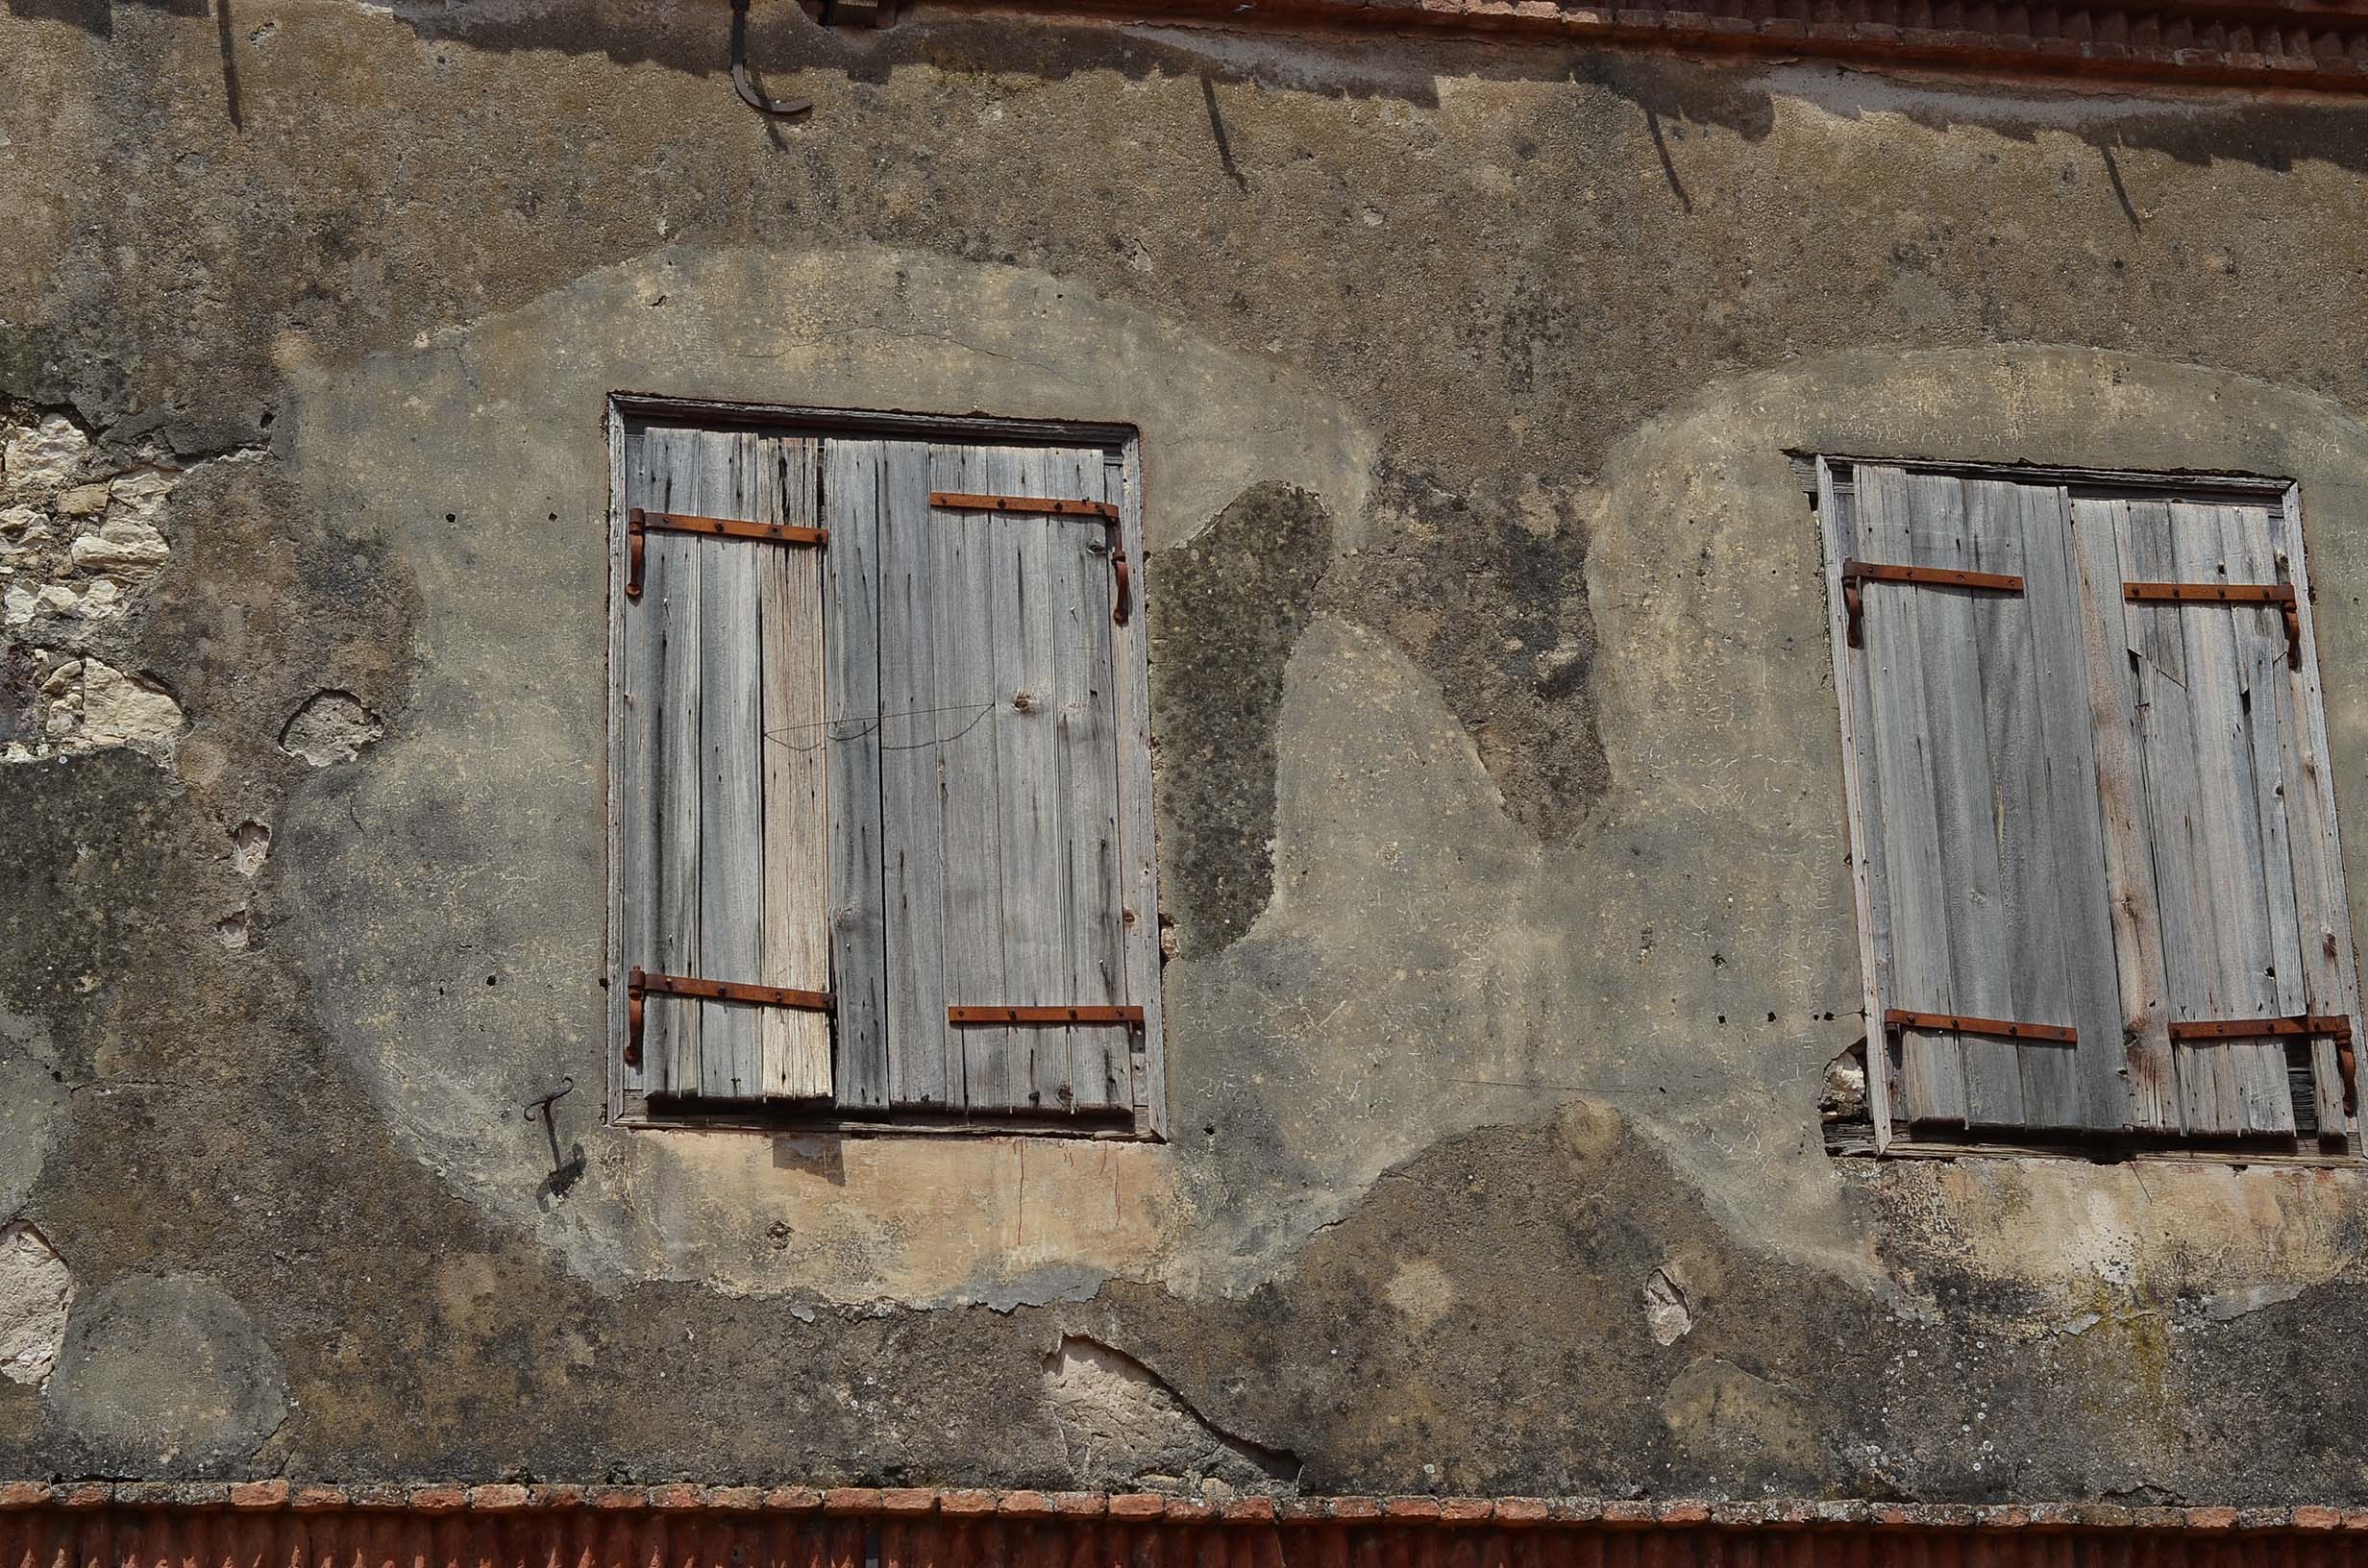
wood, house, texture, window, building, old, wall, stone, facade, brick, material, interior design, bricks, history, cracks, ancient history